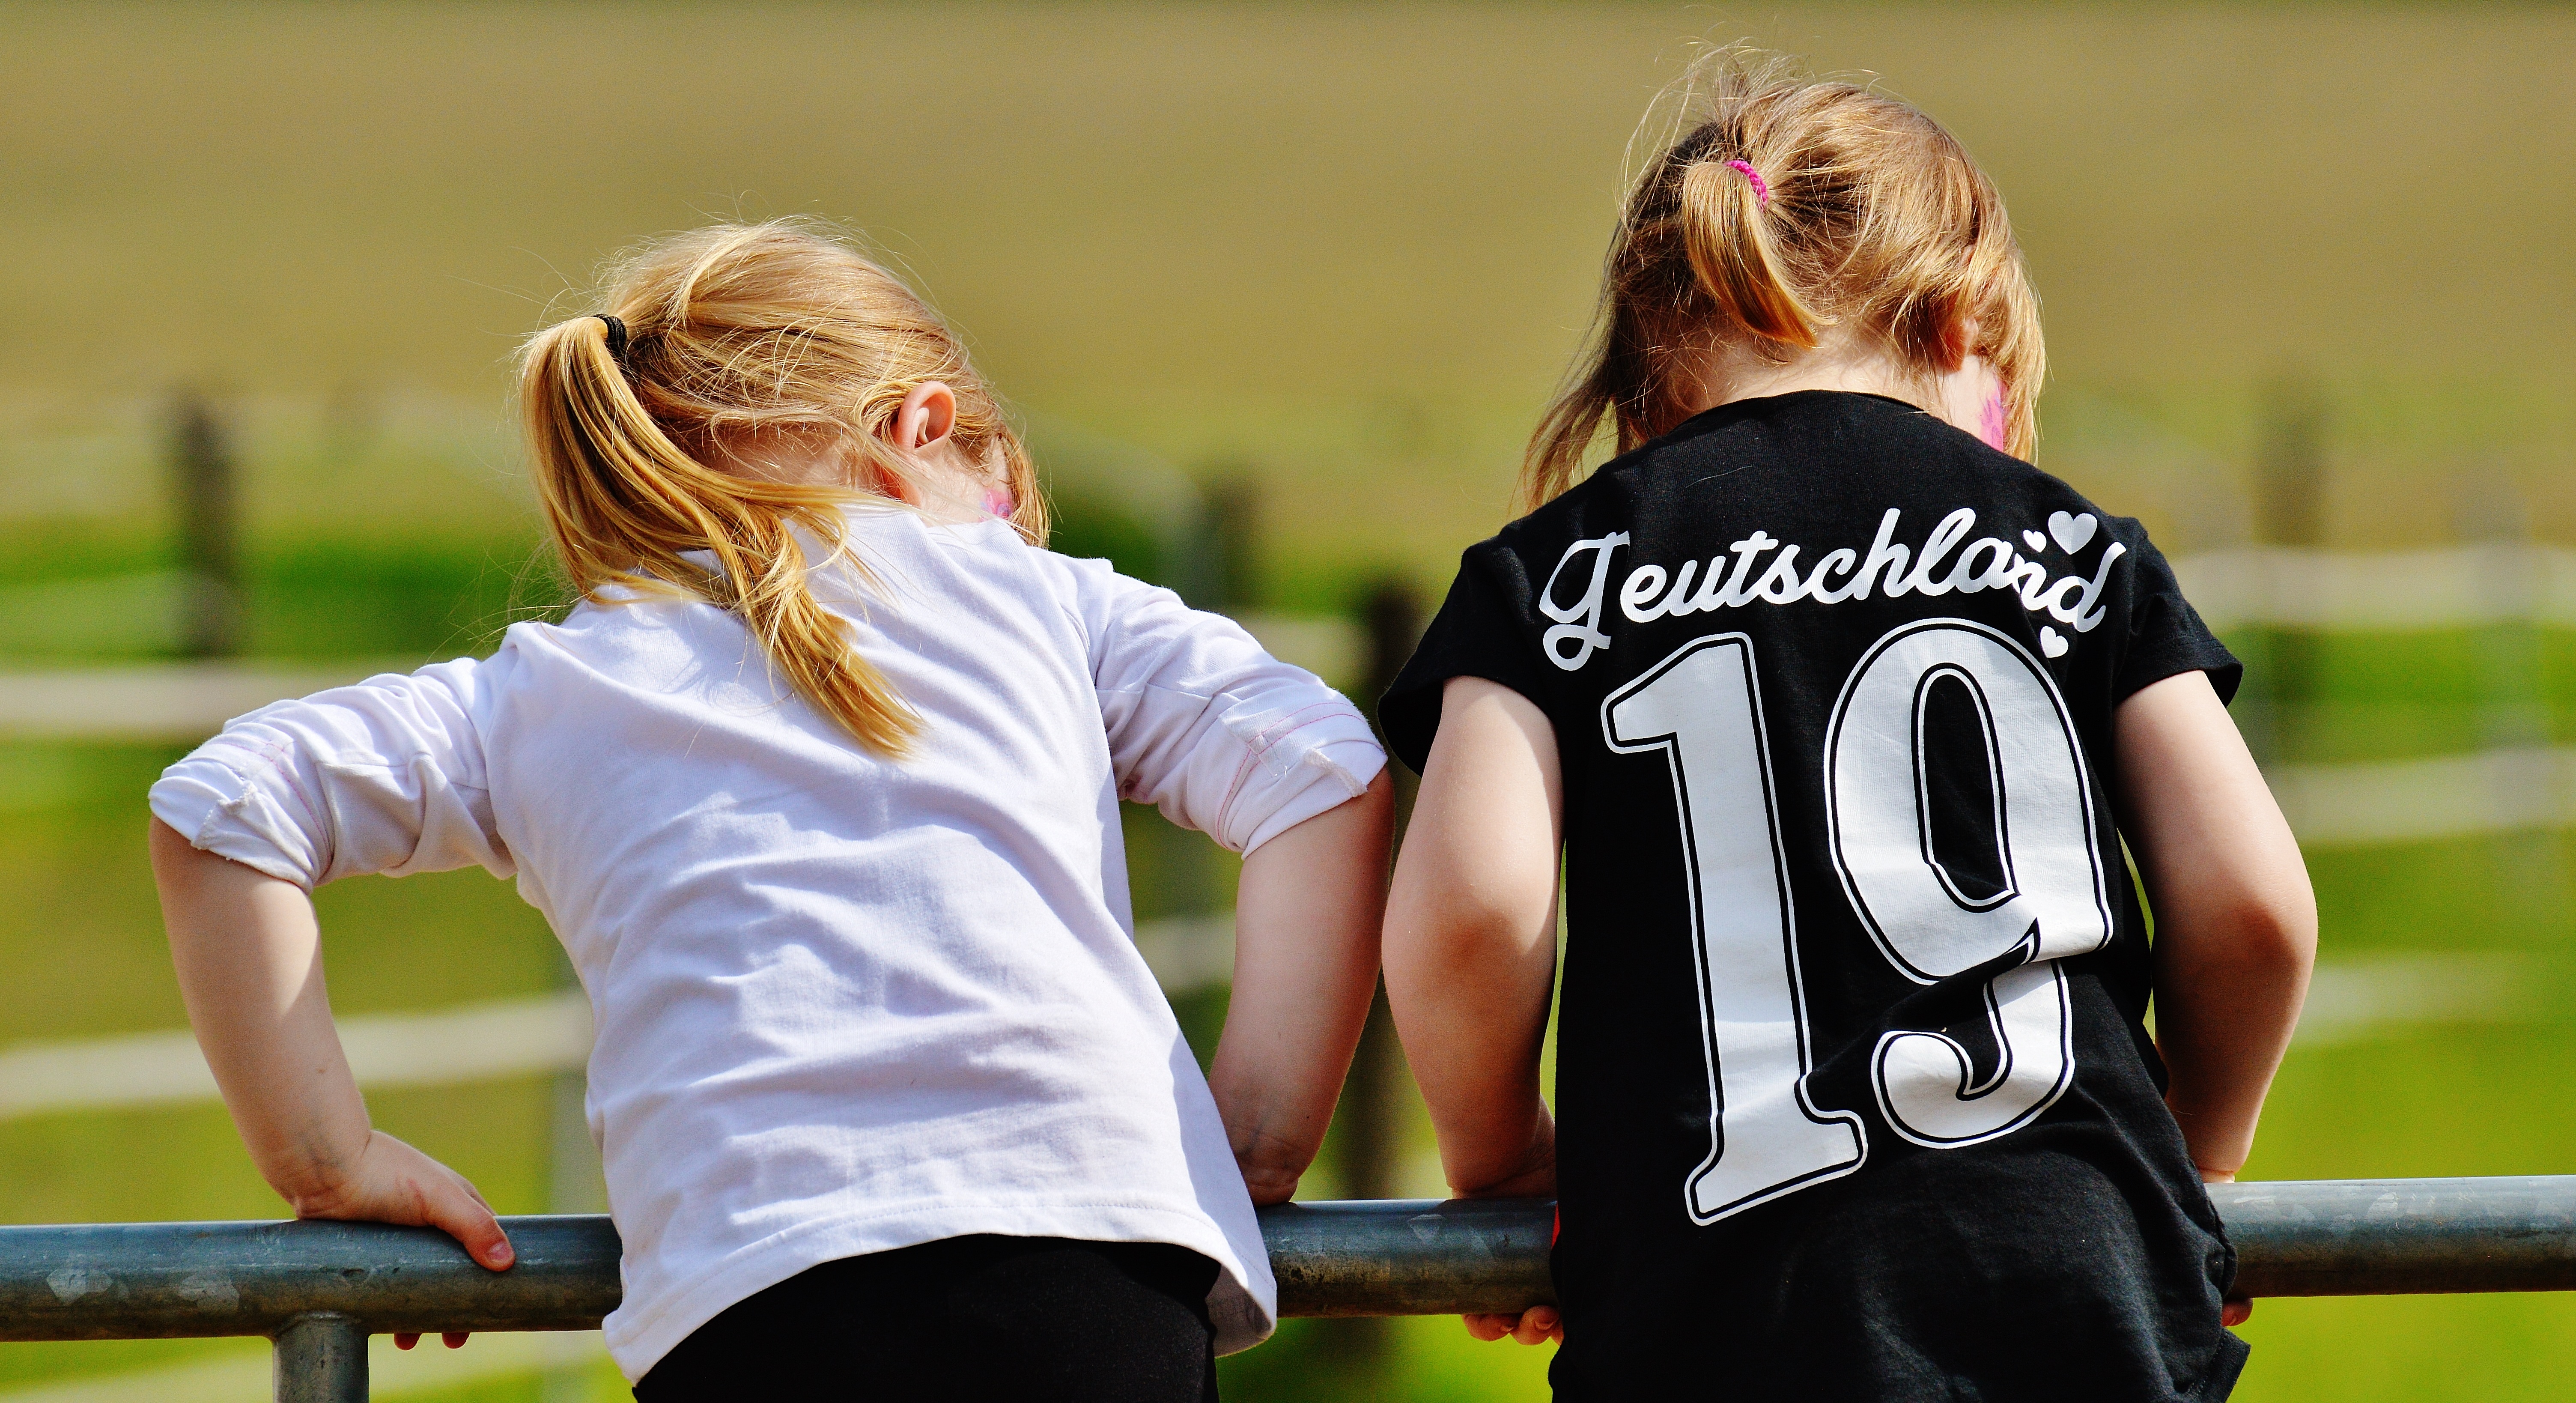
nature, girl, play, sweet, cute, young, soccer, human, gate, climb, children, fields, sports, germany, out, curious, in motion, gymnastics, braids